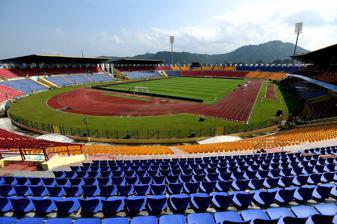
Building: Indira Gandhi Athletic Stadium
Country: India
Year built: 2007
Stadium in Assam, India Indira Gandhi Athletic Stadium Sarusajai Stadium Interior of the stadium in 2017 Indira Gandhi Athletic Stadium Location in Guwahati Show map of Guwahati Indira Gandhi Athletic Stadium Location in Assam Show map of Assam Location Sarusajai , Guwahati , Assam Coordinates 26°06′56″N 91°45′37″E / 26.11556°N 91.76028°E / 26.11556; 91.76028 Owner Government of Assam Operator Sports Authority of Assam Capacity 21,600 Record attendance 32,844 (20 October 2016, Chennaiyin FC vs Northeast United FC) Field size 103 m × 70 m (113 yd × 77 yd) Surface Grass Opened 2007 Tenants India national football team (2011–present) NorthEast United FC (2014–present) Assam State Premier League (proposed) Indira Gandhi Athletic Stadium , also known as Sarusajai Stadium , is a multi-purpose stadium in Lokhra locality , Guwahati , Assam , India . Seating 21,600 people, it is the home ground of NorthEast United FC and is used for athletic events. The stadium was one of the venues for the 2007 National Games , the 2016 South Asian Games , and the 2017 FIFA U-17 World Cup . History This one-tier stadium was constructed in 2007 to host the 33rd National Games of India with a mostly standing capacity for 35,000 people. Only the main stand had a limited number of seats installed. The stadium was named to tribute the late Indira Gandhi who was the third Prime Minister of India. An international friendly between India and Malaysia was played at this stadium on 13 November 2011. On 12 March 2015, India played against Nepal for the 2018 World Cup qualifier . From 2014, it has been the home ground for NorthEast United FC in the Guwahati-based Indian Super League side, and for which it underwent major renovations. The stadium recorded the highest attendance for a football game in Assam when 32,844 spectators came to see the ISL match between NorthEast United and visitors Chennaiyin on 20 October 2016. It was also used by I-League champions Aizawl FC (2016–17) of Mizoram and Minerva Punjab FC (2017–18) of Punjab as their home ground for AFC group stage matches. The stadium was the main venue of the 2016 South Asian Games , which was held in both Guwahati and Shillong from 5 to 16 February 2016. It was one of the venues for the 2017 FIFA U-17 World Cup held in India. Individual seats were installed in 2017, during the preparation for the event, reducing capacity to below 25,000. The stadium hosted the Assam Global Investors' Summit on 3 and 4 February 2018 and the 65th Filmfare Awards on 15 February 2020. The stadium was selected as one of the provisional venues for the FIFA U-17 Women's World Cup that was to be held in India in 2020 where it was expected host the opening. The tournament later got postponed due to COVID-19 and the stadium was dropped from the list of venues. In March 2020, the Government of Assam constructed isolation wards during the COVID-19 pandemic in India in the premises. Major Football Matches As well as local matches, the stadium has also hosted major national and international matches. India national football team matches India v Malaysia 13 November 2011 International friendly India 1 - 1 Malaysia Guwahati Nabi 88' Report Safiq 42' Stadium: Indira Gandhi Athletic Stadium Attendance: 20,092 India v Nepal 12 March 2015 World Cup Qualifier India 2 - 0 Nepal Guwahati 19:00 UTC+5:30 Chhetri 53' , 71' Report (FIFA) Report (AFC) Stadium: Indira Gandhi Athletic Stadium Attendance: 11,209 Referee: Aziz Asimov ( Uzbekistan ) India v Laos 7 June 2016 Asian Cup qual. – PO India 6–1 Laos Guwahati 19:00 UTC+5:30 Lalpekhlua 43' , 74' Passi 45+1' Jhingan 48' Rafique 83' Cardozo 87' Report Goal.com Sihavong 16' Attendance: 2,721 Referee: Jansen Foo ( Singapore ) India v Oman 5 September 2019 ( 2019-09-05 ) 2022 AFC WC Q India 1–2 Oman Guwahati 19:30 IST Chhetri 24' FIFA Al-Alawi 82' , 90' Stadium: Indira Gandhi Athletic Stadium Attendance: 22,798 Referee: Mooud Bonyadifar ( Iran ) India v Afghanistan 26 March 2024 ( 2024-03-26 ) 2026 WCQ / 2027 ACQ India v Afghanistan Guwahati --:-- UTC+5:30 Stadium: Indira Gandhi Athletic Stadium 2017 FIFA U-17 World Cup matches. New Caledonia v France 8 October 2017 U-17 World Cup – Group Stage New Caledonia 1–7 France Indira Gandhi Athletic Stadium, Guwahati 17:00 UTC+5:30 Wadenges 90' Report Iwa 5' ( o.g. ) Gouiri 19' , 33' Gomes 30' Caqueret 40' Wanesse 43' ( o.g. ) Isidor 90+1' Attendance: 12,640 Referee: Hamada Nampiandraza ( Madagascar ) Honduras v Japan 8 October 2017 U-17 World Cup – Group Stage Honduras 1–6 Japan Indira Gandhi Athletic Stadium, Guwahati 20:00 UTC+5:30 Palacios 36' Report Nakamura 22' , 30' , 43' Kubo 45' Miyashiro 51' Suzuki 90' Attendance: 13,285 Referee: Anthony Taylor ( England ) France v Japan 11 October 2017 U-17 World Cup – Group Stage France 2–1 Japan Indira Gandhi Athletic Stadium, Guwahati 17:00 UTC+5:30 Gouiri 13' , 71' Report Miyashiro 73' ( pen. ) Attendance: 9,575 Referee: Gery Vargas ( Bolivia ) Honduras v New Caledonia 11 October 2017 U-17 World Cup – Group Stage Honduras 5–0 New Caledonia Indira Gandhi Athletic Stadium, Guwahati 20:00 UTC+5:30 Mejía 25' , 42' Canales 27' Palacios 51' , 88' Report Attendance: 11,002 Referee: Mehdi Abid Charef ( Algeria ) France v Honduras 14 October 2017 U-17 World Cup – Group Stage France 5–1 Honduras Indira Gandhi Athletic Stadium, Guwahati 17:00 UTC+5:30 Isidor 14' Flips 23' , 64' Gouiri 86' Adli 90+6' Report Mejía 10' Attendance: 12,831 Referee: Muhammad Taqi ( Singapore ) Mexico v Chile 14 October 2017 U-17 World Cup – Group Stage Mexico 0–0 Chile Indira Gandhi Athletic Stadium, Guwahati 20:00 UTC+5:30 Report Attendance: 15,794 Referee: Slavko Vinčić ( Slovenia ) Major events Bihu Dance Performance On a 14 April 2023, on the occasion of Bohag Bihu , over 11,000 dancers and musicians gathered at the stadium to perform the traditional Assamese Bihu dance , setting two world records. This performance achieved the world record for the largest Bihu dance performance and the largest performance by folk musicians. The event lasted for 15 minutes and showcased the talents of more than 7,000 dancers and over 3,000 dhol drummers and other musicians. The event was attended by Chief Minister Himanta Biswa Sarma and Prime Minister Narendra Modi . Himanta Biswa Sarma also received a Geographical Indication registration certificate for the Gamosa , the traditional Assamese scarf, which was given in December 2022. References